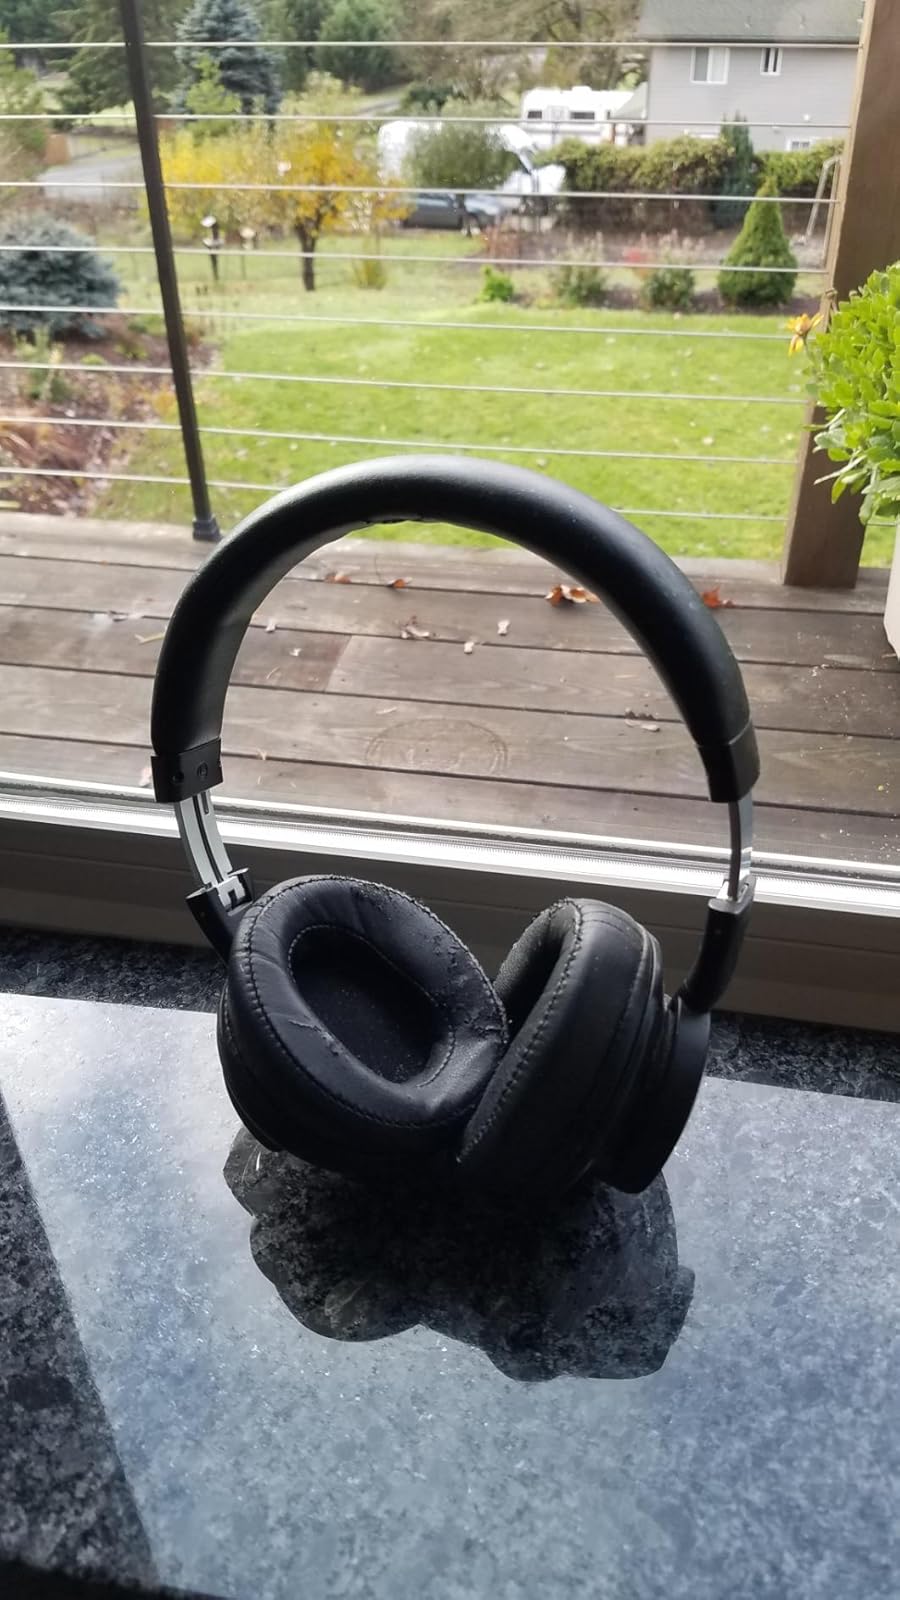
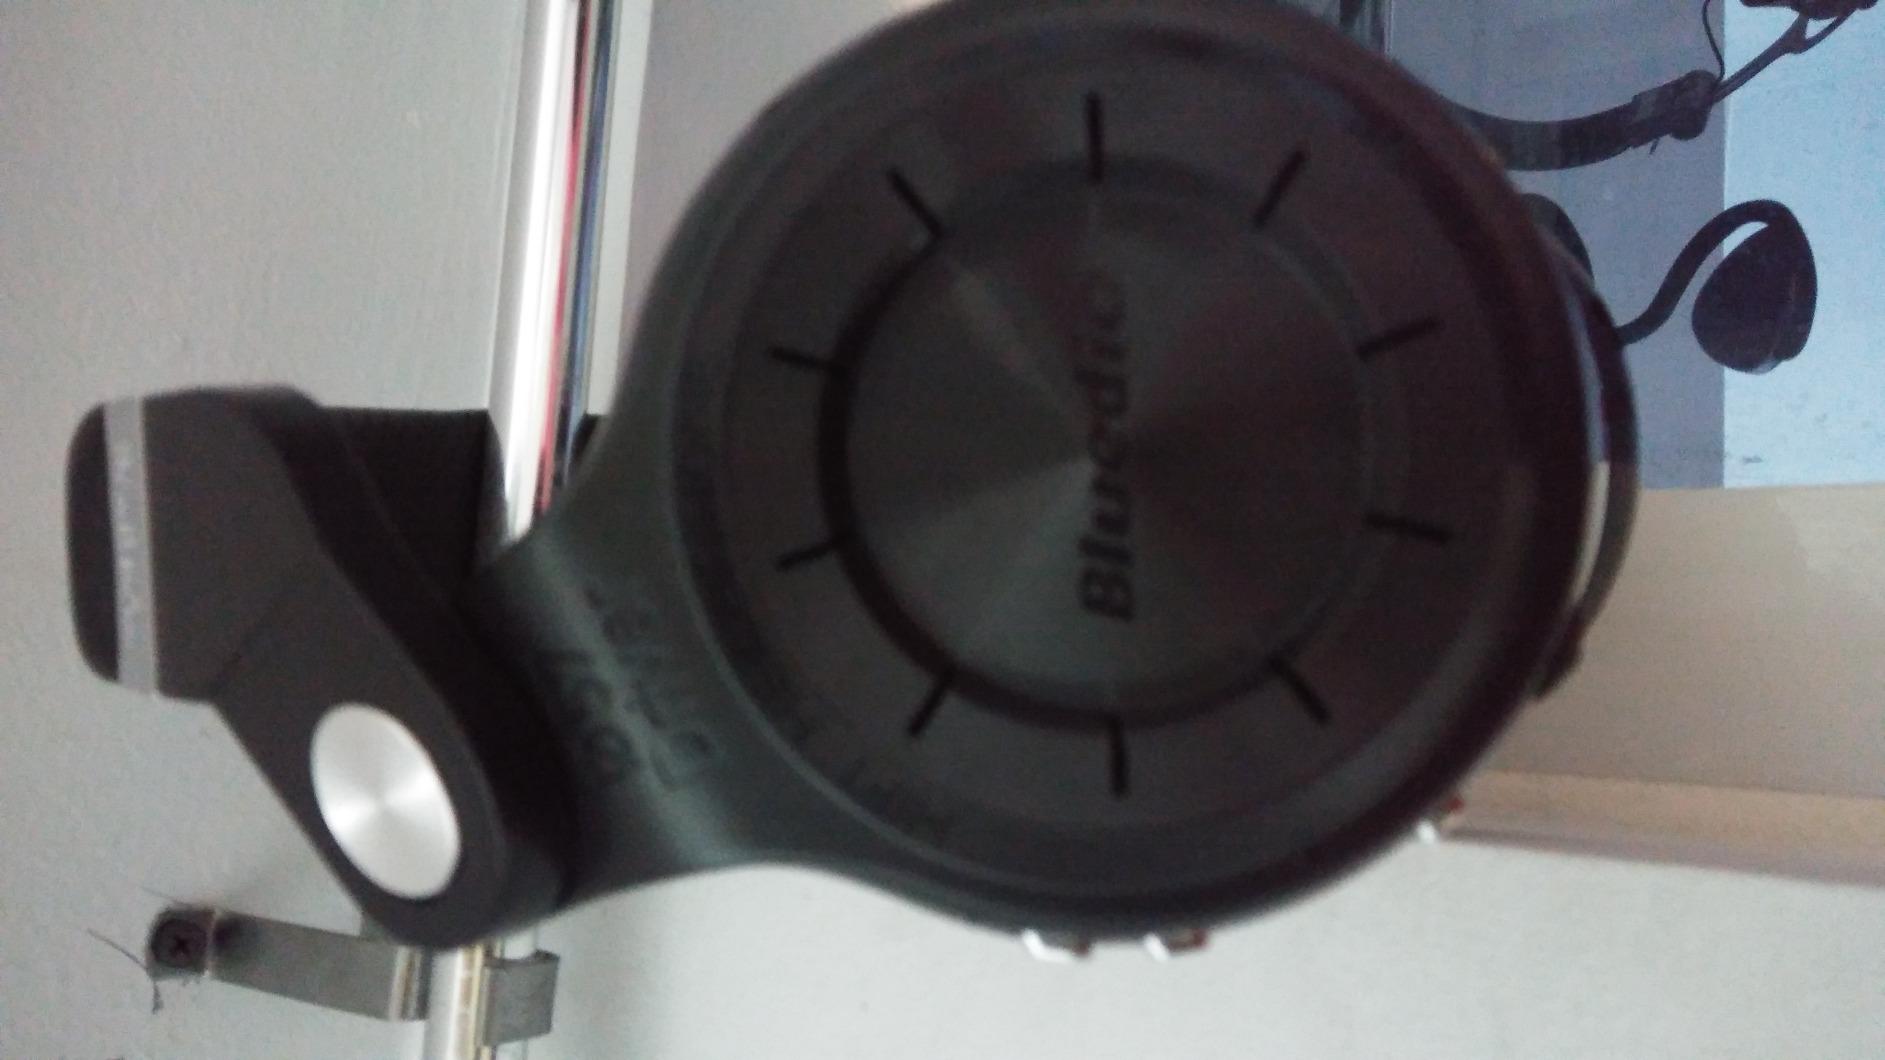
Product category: headphones
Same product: no